Roggwil-Berg railway station

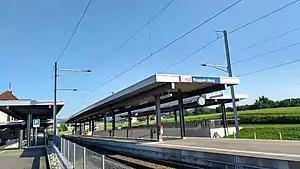
The station in 2018

Roggwil-Berg railway station is a railway station in Roggwil, in the Swiss canton of Thurgau. The station sits just over the border from the Canton of St. Gallen, and its name comes from the Thurgau municipality of Roggwil and the nearby St. Gallen municipality of Berg. It is an intermediate stop on the Bodensee–Toggenburg line and is served as a request stop by local trains only.